Rolex Submariner

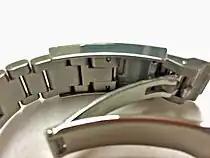
Current Rolex "Glidelock" micro adjustment deployant clasp

Throughout the next 40 years, the Submariner was updated with improved water resistance, new movements, and numerous small cosmetic changes.